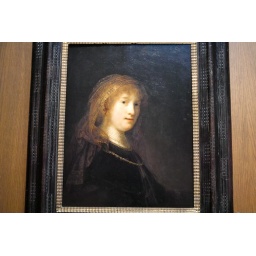
ISO400, hand-held, see EXIF, auto white balance, 0 color wheel, some edit of sliders in SPP3.5.2